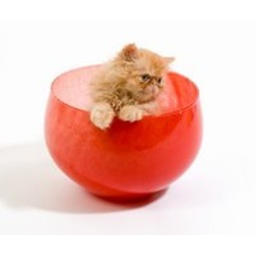
playful orange Himalayan kitten in a red glass bowl